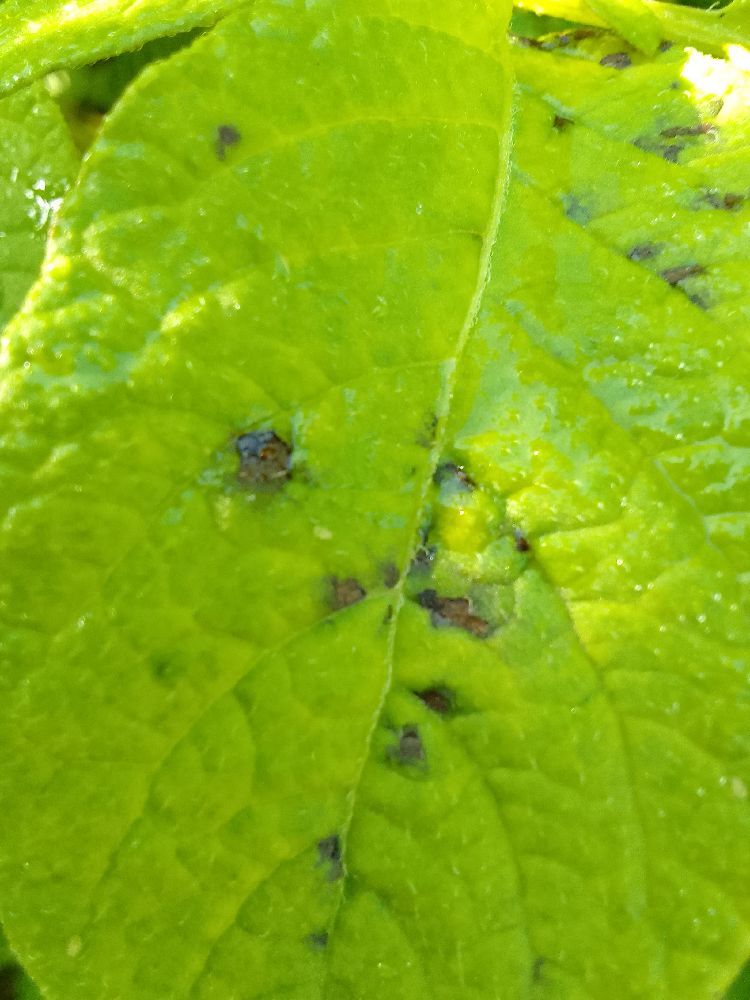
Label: Early blight